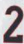
Number: 2